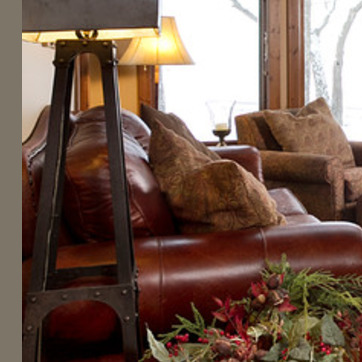
Material: fabric